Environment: real
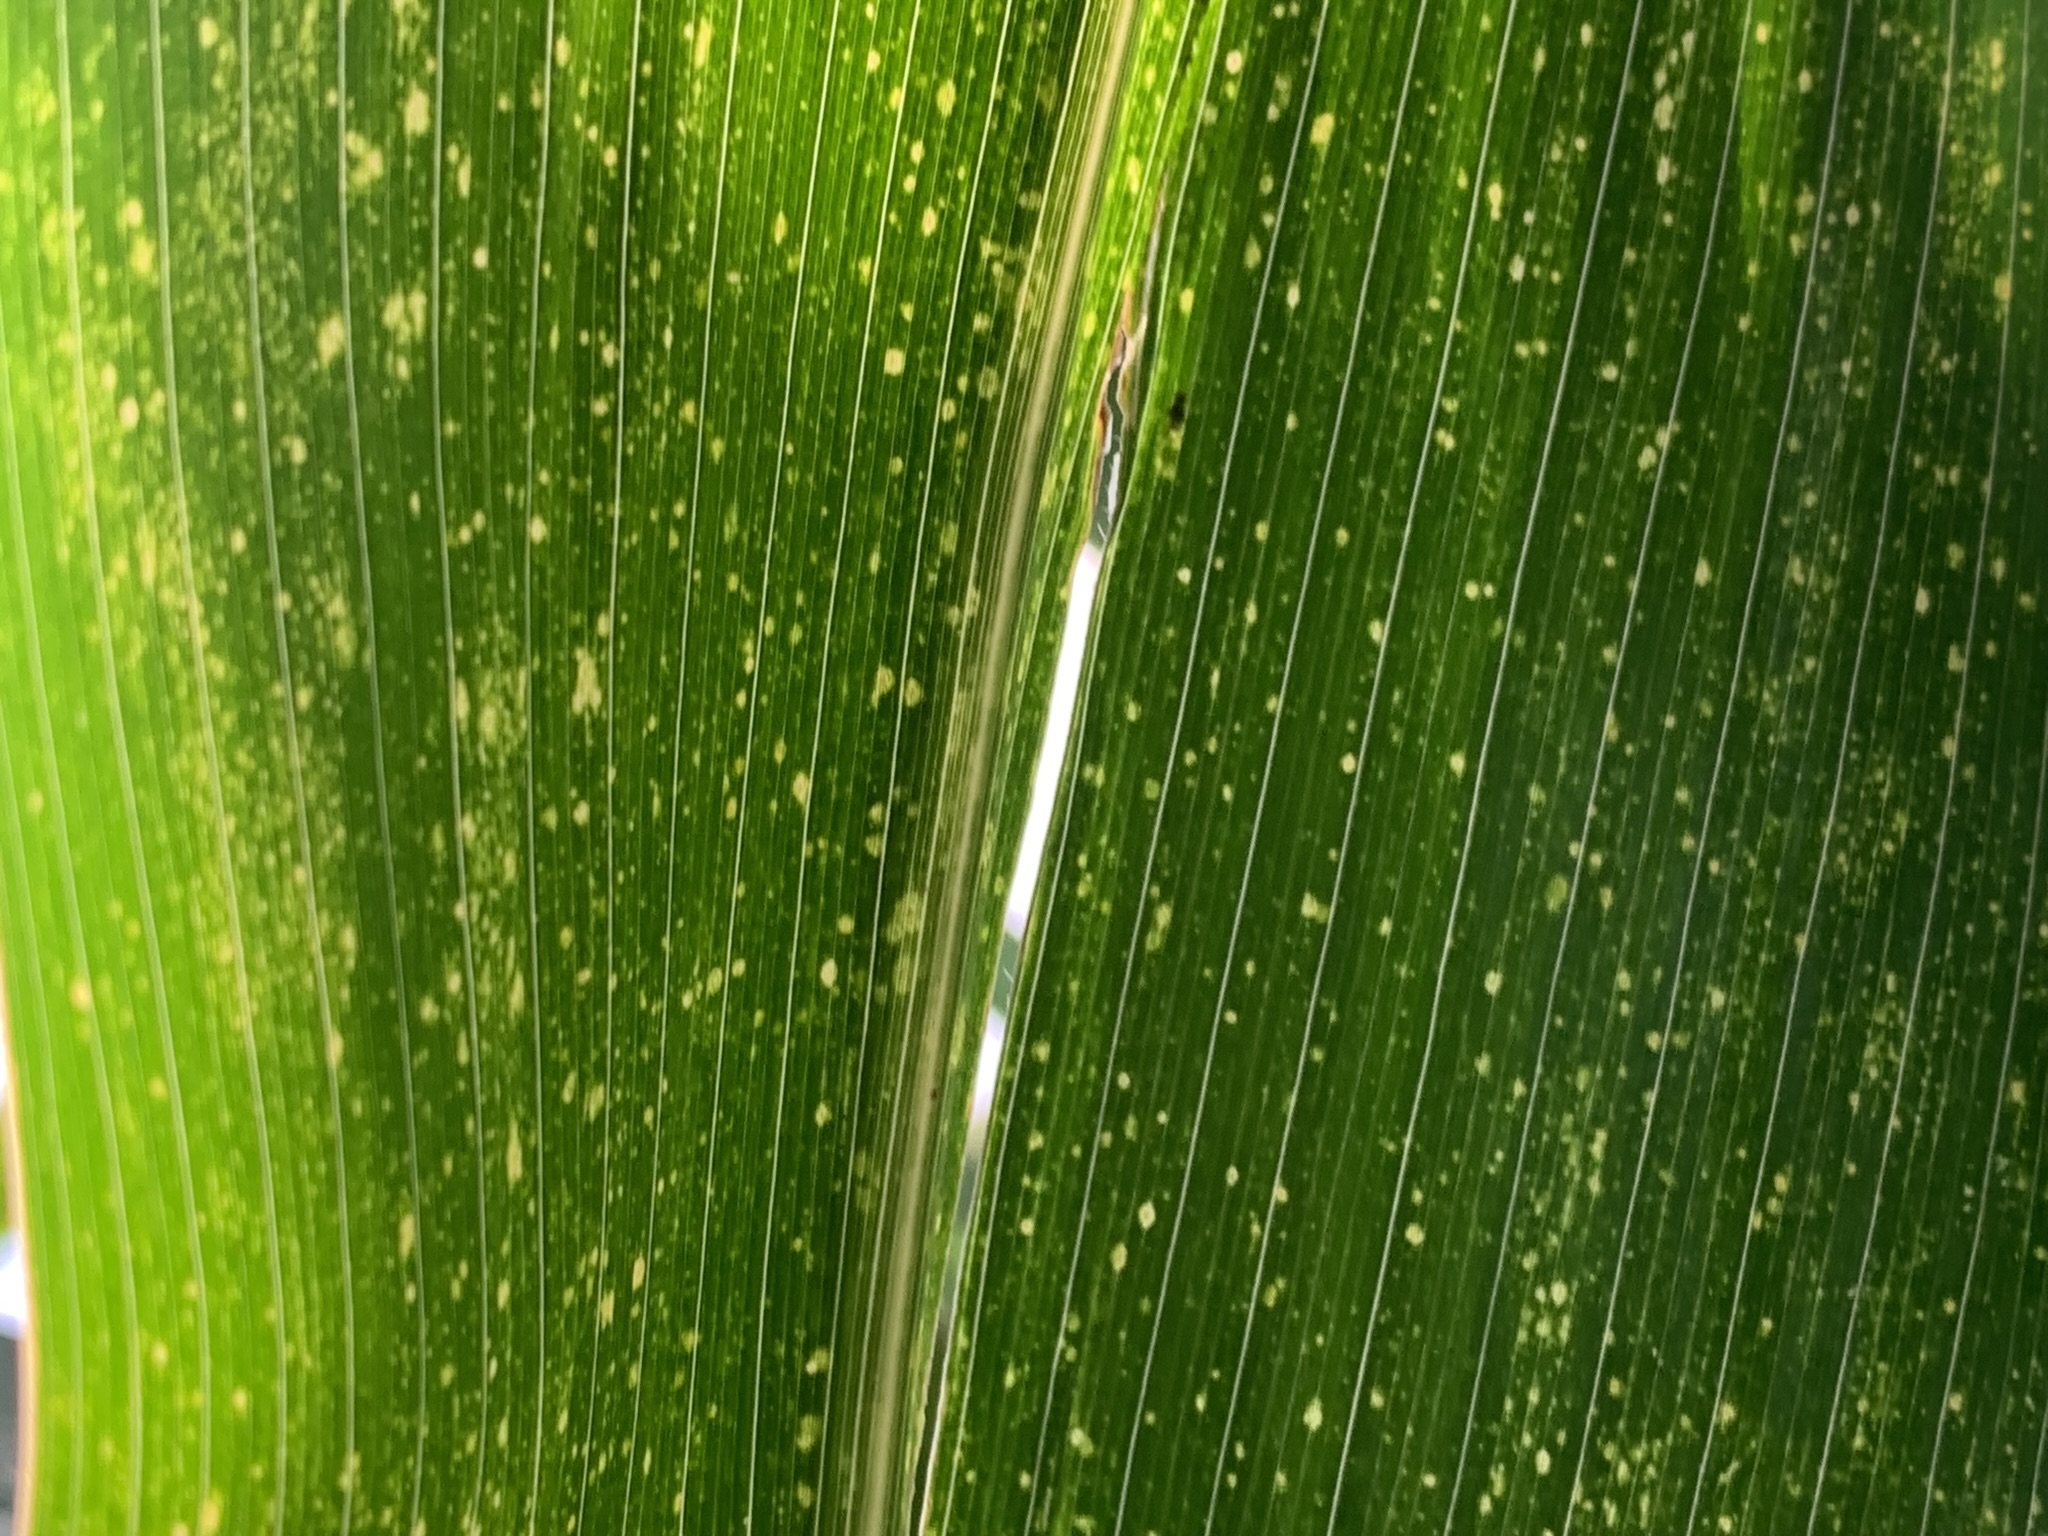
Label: lethal_necrosis